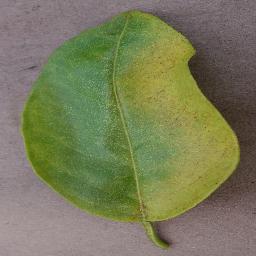
Label: Orange___Haunglongbing_(Citrus_greening)